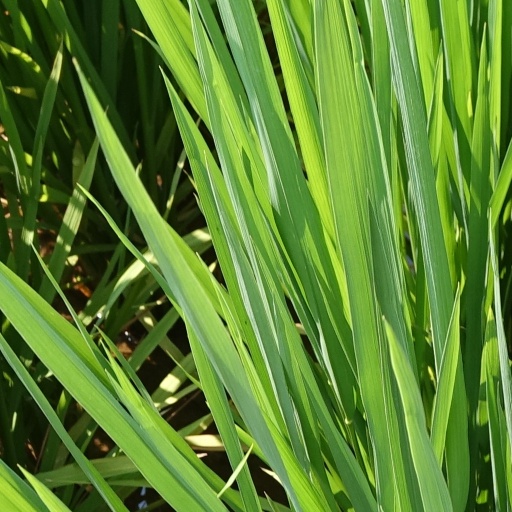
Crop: rice